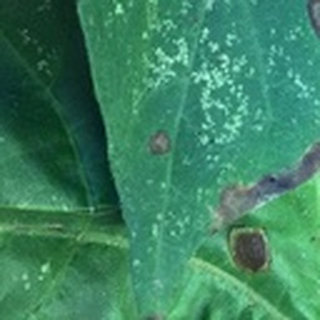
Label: cotton_target_spot